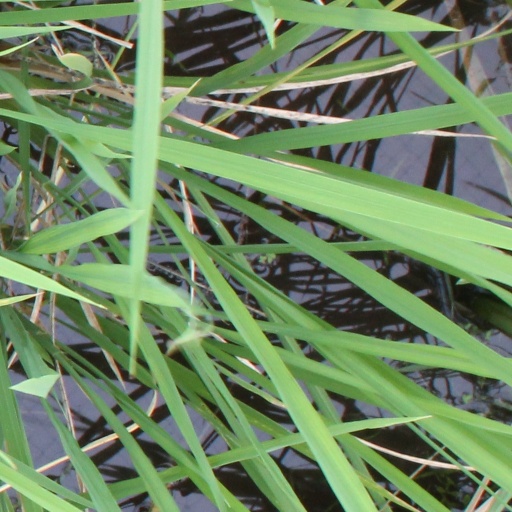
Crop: rice